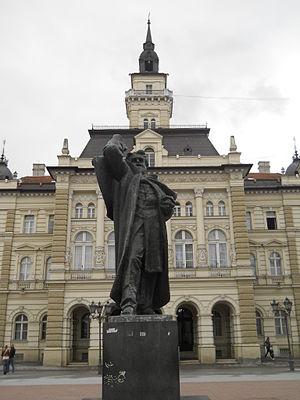
Le monument de Svetozar Miletić à Novi Sad est une statue en bronze située à Novi Sad, la capitale de la province autonome de Voïvodine, en Serbie. L'œuvre est inscrite sur la liste des monuments culturels de grande importance de la République de Serbie.
Svetozar Miletić est un avocat, un journaliste et un écrivain serbe. Il a été maire de Novi Sad, l'actuelle capitale de la province autonome de Voïvodine, en Serbie, et le chef politique des Serbes de cette région à l'époque où elle faisait partie de l'Empire d'Autriche et de l'Autriche-Hongrie. Il a été également membre honoraire de l'Académie royale de Serbie à partir de 1892.
L'hôtel de ville de Novi Sad héberge les institutions municipales de Novi Sad, la capitale de la province autonome de Voïvodine, en Serbie. En raison de sa valeur patrimoniale, il est inscrit sur la liste des monuments culturels protégés de la République de Serbie.
Le Trg slobode, la « place de la Liberté », est situé à Novi Sad, la capitale de la province autonome de Voïvodine, en Serbie, dans le quartier central de Stari grad.